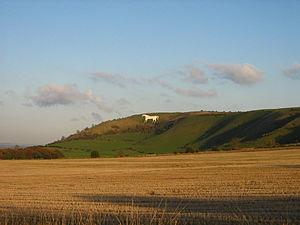
Une photographie automnale du 'Westbury White Horse', montrant à une vue large des paysages entourant le site. Visible est certaines des collines au le nord des franges de Salisbury Plain.